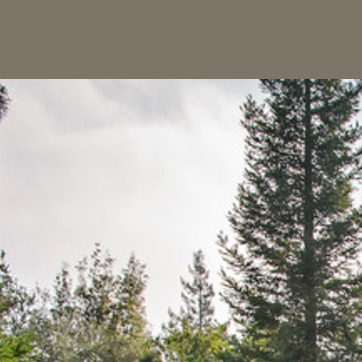
Material: sky